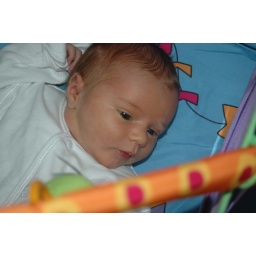
Here I am in my baby gym - mostly looking at myself in the mirror - I am still very cute